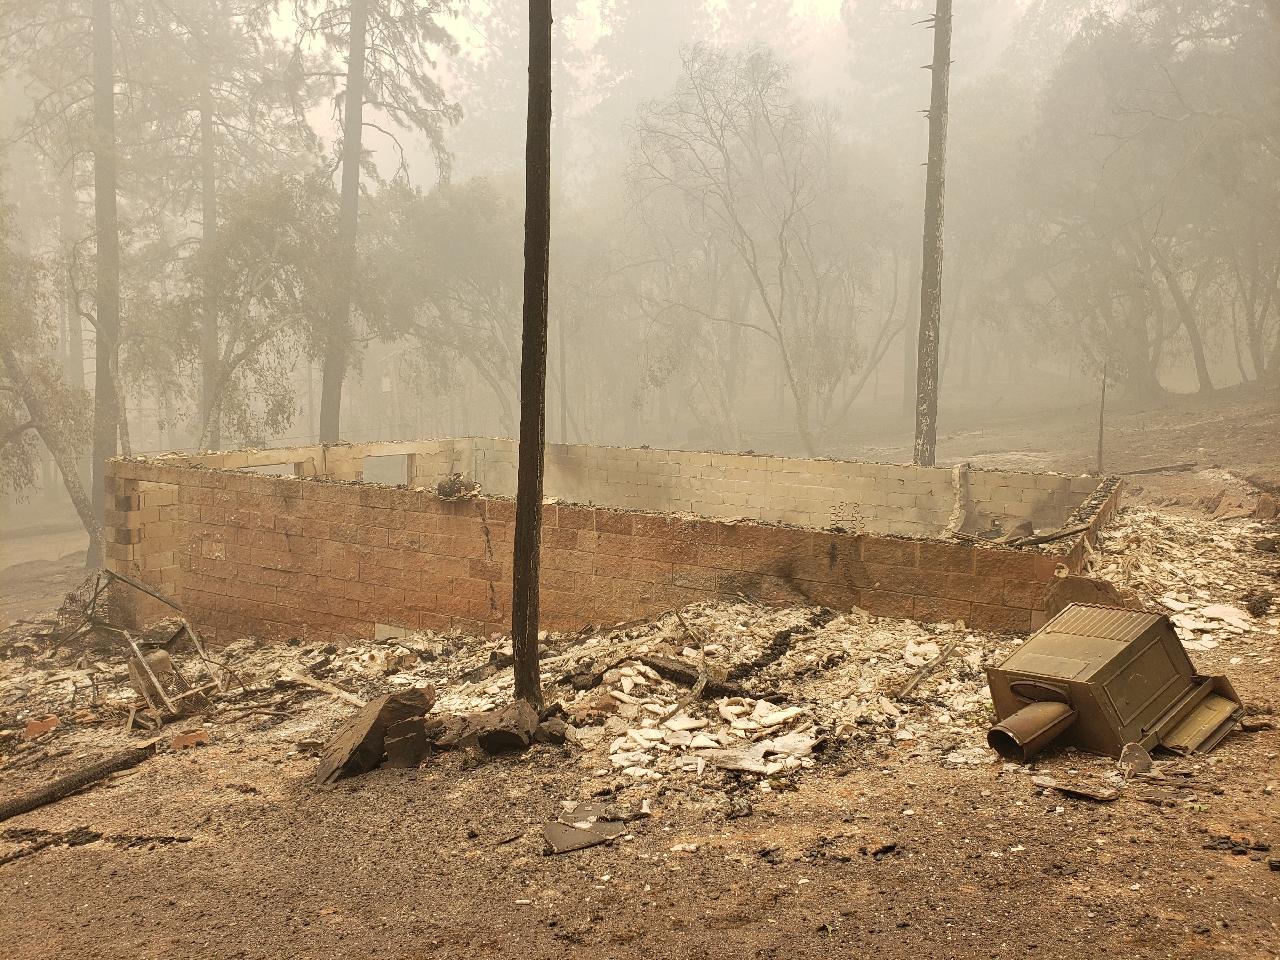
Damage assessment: destroyed